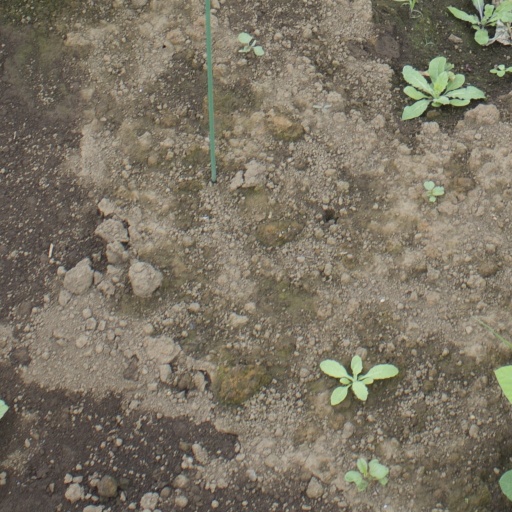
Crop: soybean